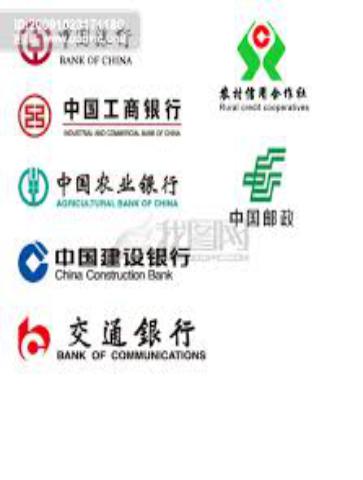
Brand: icbc-1
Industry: Others